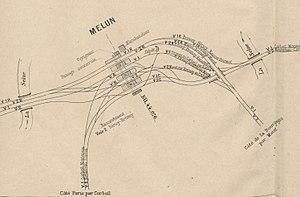
Projet d'aménagement de la gare de Melun en 1906.
La catastrophe ferroviaire de Melun du 4 novembre 1913 a eu lieu dans la ville chef-lieu du département de Seine-et-Marne et a causé la mort de quarante et une personnes. Soixante-dix-huit ans plus tard, en 1991, une autre collision se reproduira presque au même endroit dans des circonstances analogues.